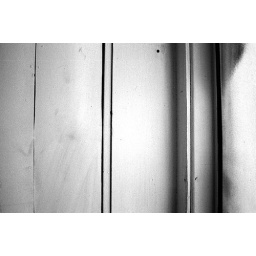
The wall meets the window in the bathroom at Chiparaki.